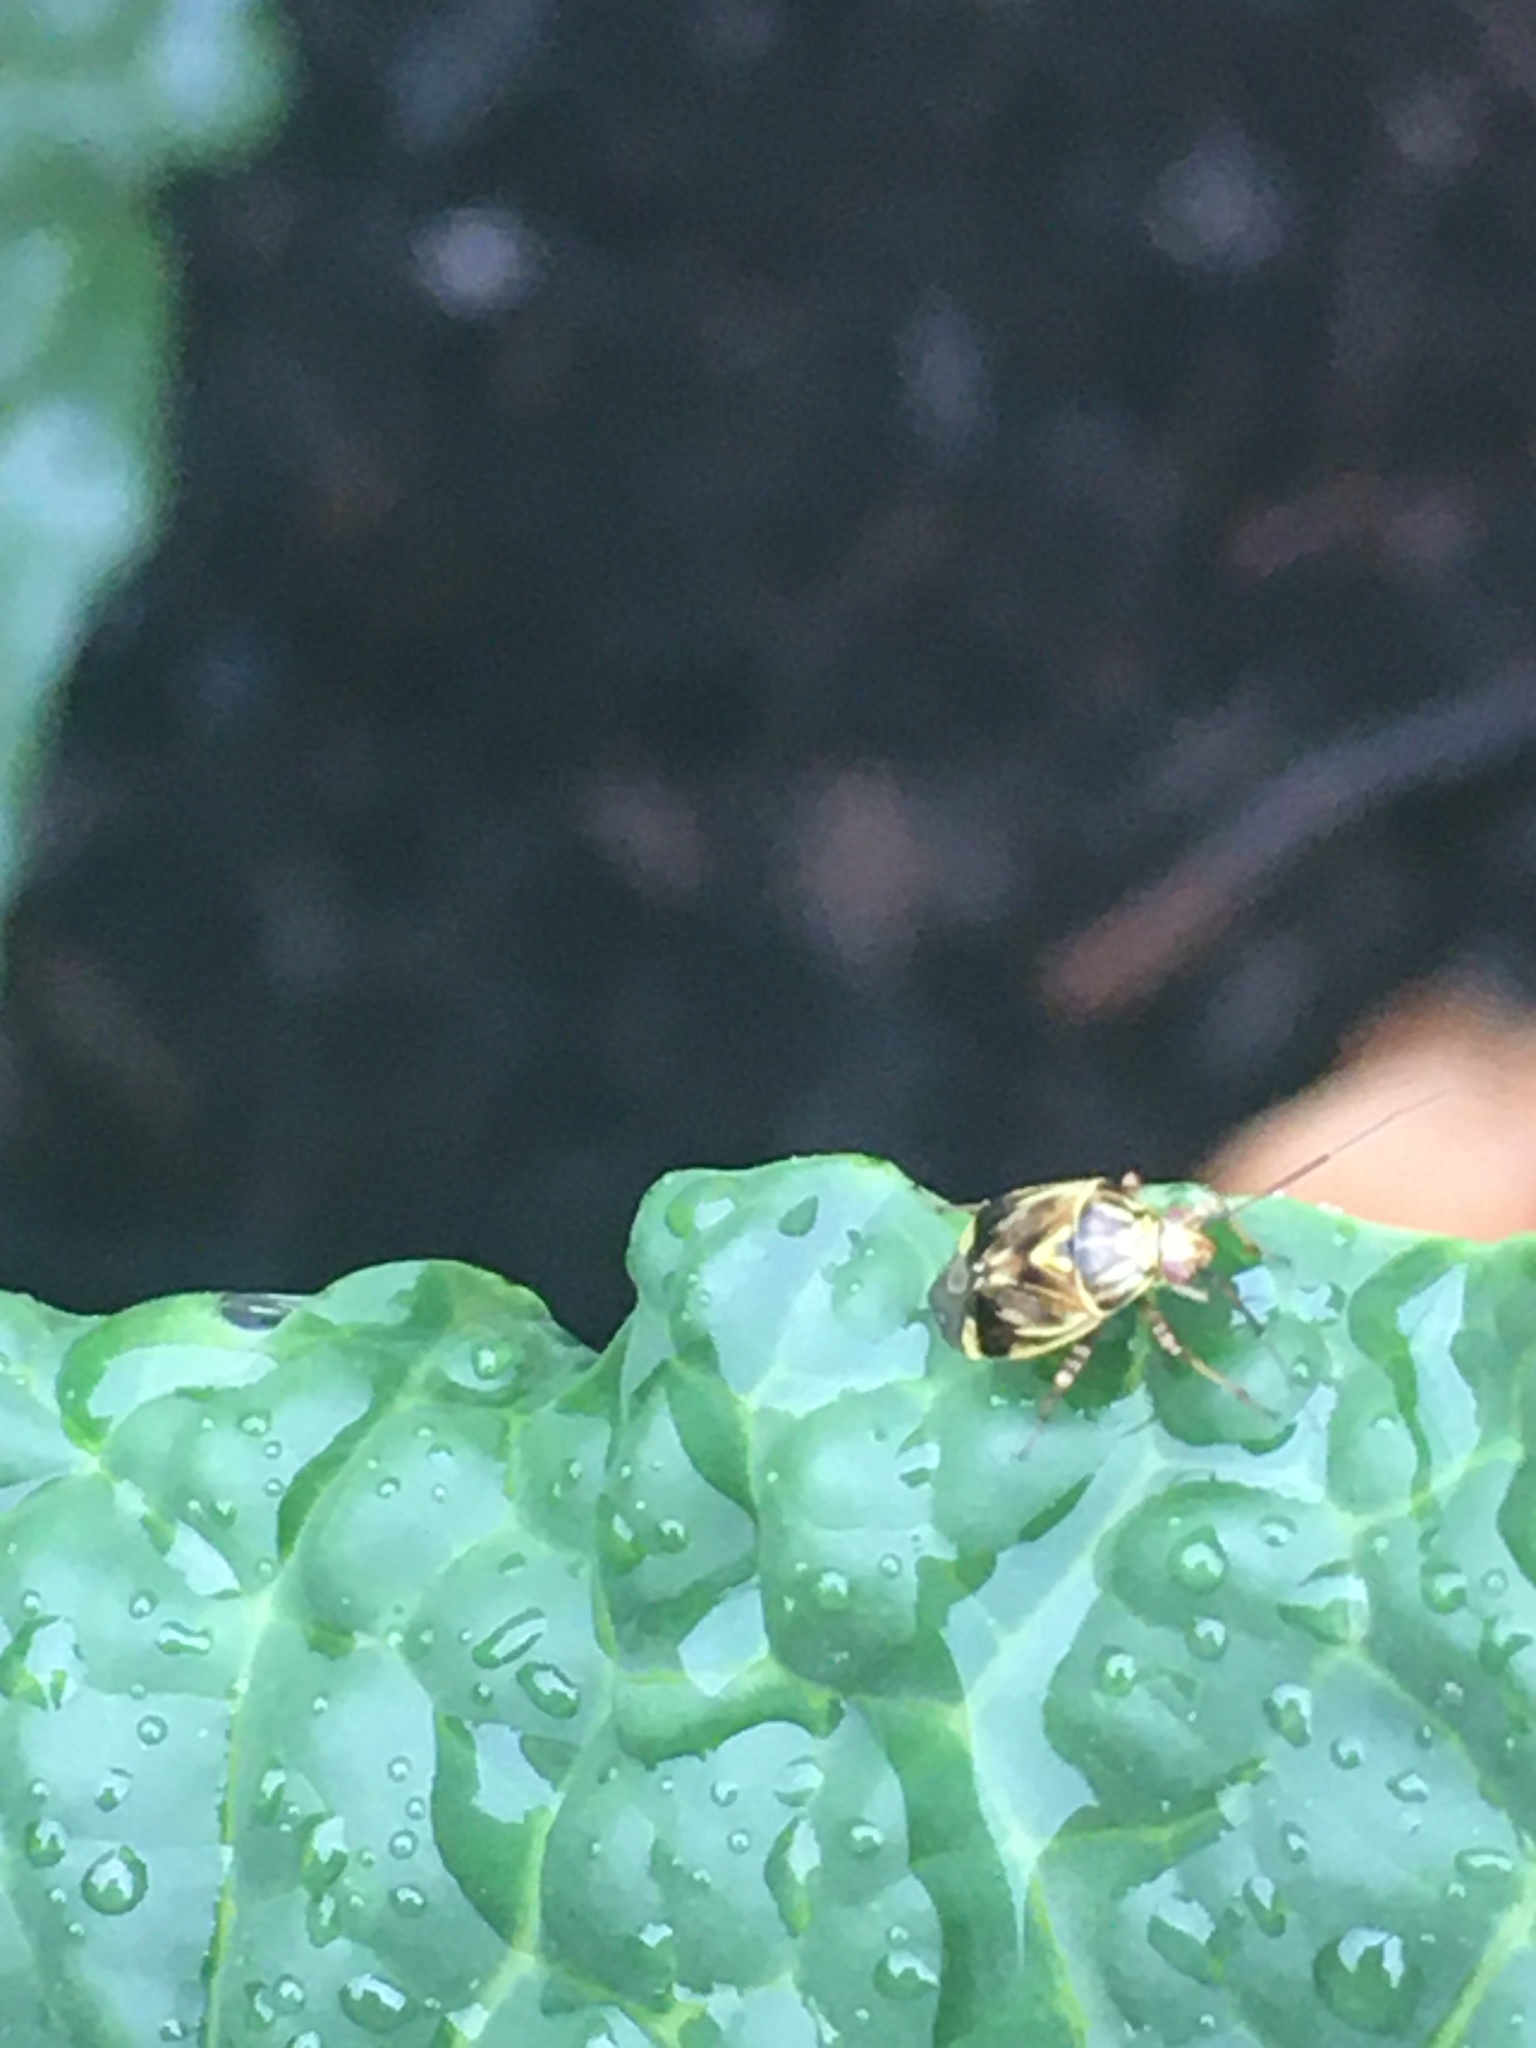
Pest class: lygus_bug